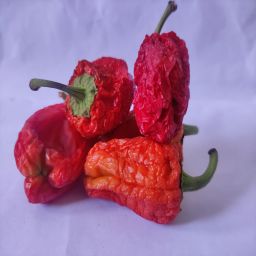
Crop: Bell Pepper
Quality: Dried